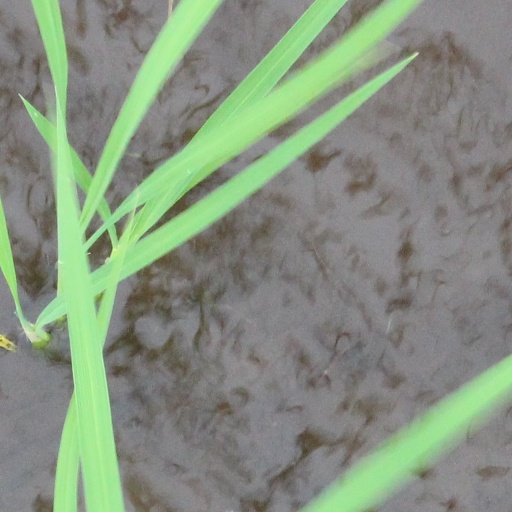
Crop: rice